Potomac River

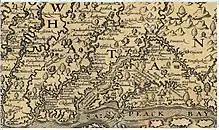
Captain John Smith's 1608 map

This section covers the Potomac from just above Harpers Ferry in West Virginia down to Little Falls, Maryland on the border between Maryland and Washington, DC. Along the way the following tributaries drain into the Potomac: Antietam Creek, Shenandoah River, Catoctin Creek (Virginia), Catoctin Creek (Maryland), Tuscarora Creek, Monocacy River, Little Monocacy River, Broad Run, Goose Creek, Broad Run, Horsepen Branch, Little Seneca Creek, Tenmile Creek, Great Seneca Creek, Old Sugarland Run, Muddy Branch, Nichols Run, Watts Branch, Limekiln Branch, Carroll Branch, Pond Run, Clarks Branch, Mine Run Branch, Difficult Run, Bullneck Run, Rock Run, Scott Run, Dead Run, Turkey Run, Cabin John Creek, Minnehaha Branch, and Little Falls Branch.